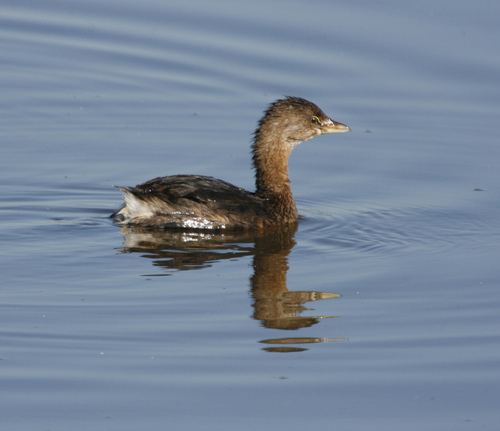
this bird has a long neck and a thick flat beak.
medium sized brown and grey bird with a short and wide bill.
this is a brown bird with a black back and a long beak.
this aquatic brown bird has a long neck and short bill.
this bird is brown with a short body compared to the neck and head. the bill is brown and the neck is long.
this bird has wings that are brown and has a long neck
this bird has dark brown coverts and secondaries, and a white vent.
this bird is brown with white and has a long, pointy beak.
this bird has a grey crown and grey wings with a grey bill and black eyes.
this bird likes the water and has a long flat beak.
Species: Pied Billed Grebe